3G

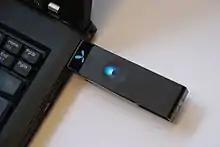
A USB modem for 3G plugged into a laptop.

3G refers to the third generation of cellular network technology. These networks were rolled out beginning in the early 2000s and represented a significant advancement over the second generation (2G), particularly in terms of data transfer speeds and mobile internet capabilities. The major 3G standards are UMTS (developed by 3GPP, succeeding GSM) and CDMA2000 (developed by Qualcomm, succeeding cdmaOne); both of these are based on the IMT-2000 specifications established by the International Telecommunication Union (ITU).